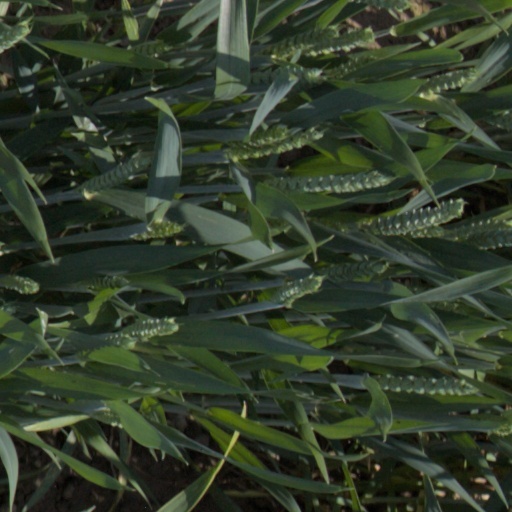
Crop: wheat